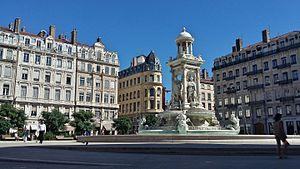
Place des Jacobins à Lyon
Lyon est une commune française située dans le sud-est de la France, au confluent du Rhône et de la Saône. Siège du conseil de la métropole de Lyon, elle est le chef-lieu de l'arrondissement de Lyon, de la circonscription départementale du Rhône et de la région Auvergne-Rhône-Alpes. Ses habitants sont appelés les Lyonnais.
La place des Jacobins est une place située dans le quartier de Bellecour, dans le 2ᵉ arrondissement de la ville de Lyon.
Cette liste des voies de Lyon présente chaque objet par ordre alphabétique. Les odonymes disparus ou remplacés sont indiqués en italiques.
Il existe 398 villes de l'Union européenne de plus de 100 000 habitants. Les chiffres cités ne concernent que les villes sans les banlieues et ne correspondent pas à la population des agglomérations, aires ou régions urbaines. Les capitales sont en gras. Par ailleurs, il existe 59 aires urbaines de plus de 1 million d'habitants.